University of Toronto

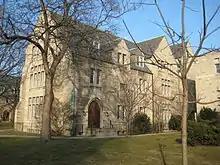
Teefy House, a residence hall of St. Michael's College, is home to female first-year undergraduate students.

The University of Toronto is the primary research presence that supports one of the world's largest concentrations of biotechnology firms. More than 5,000 principal investigators reside within from the university grounds in Toronto's Discovery District, conducting $1 billion of medical research annually. MaRS Discovery District is a research park that serves commercial enterprises and the university's technology transfer ventures. In 2008, the university disclosed 159 inventions and had 114 active start-up companies. Its SciNet Consortium operates the most powerful supercomputer in Canada.